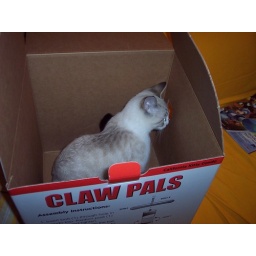
Playing in the box of the cat condo we got for them.